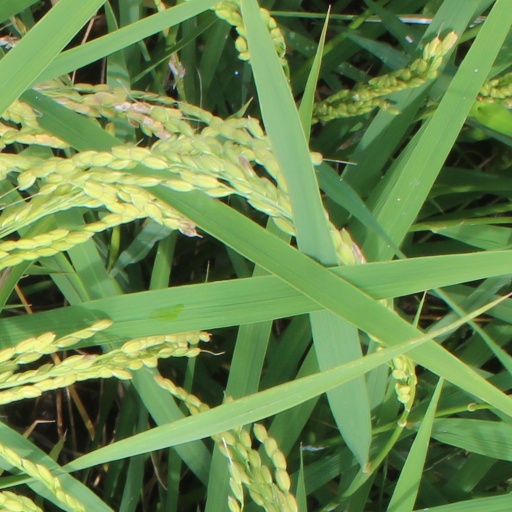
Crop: rice